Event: Nepal Earthquake
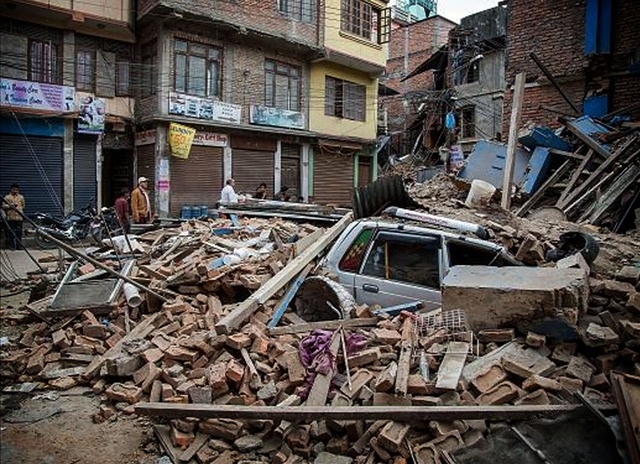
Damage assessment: damage